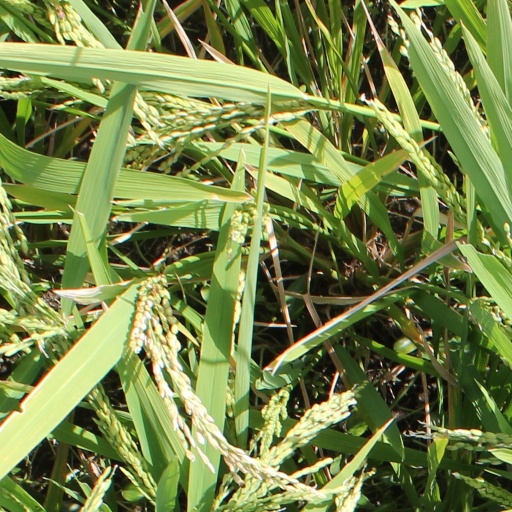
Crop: rice